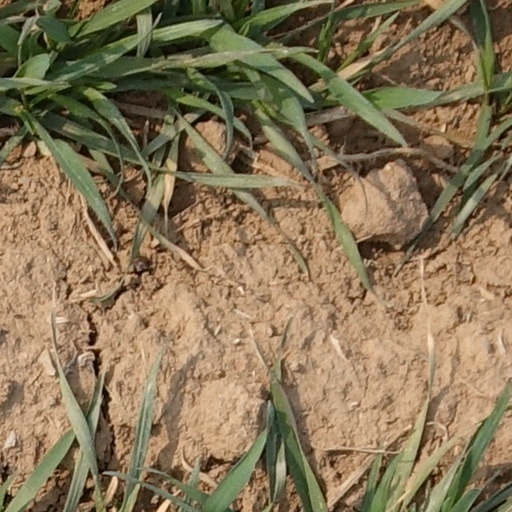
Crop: wheat